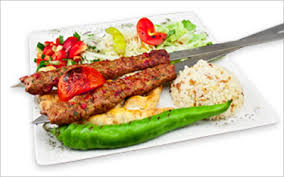
Yemek: kebap